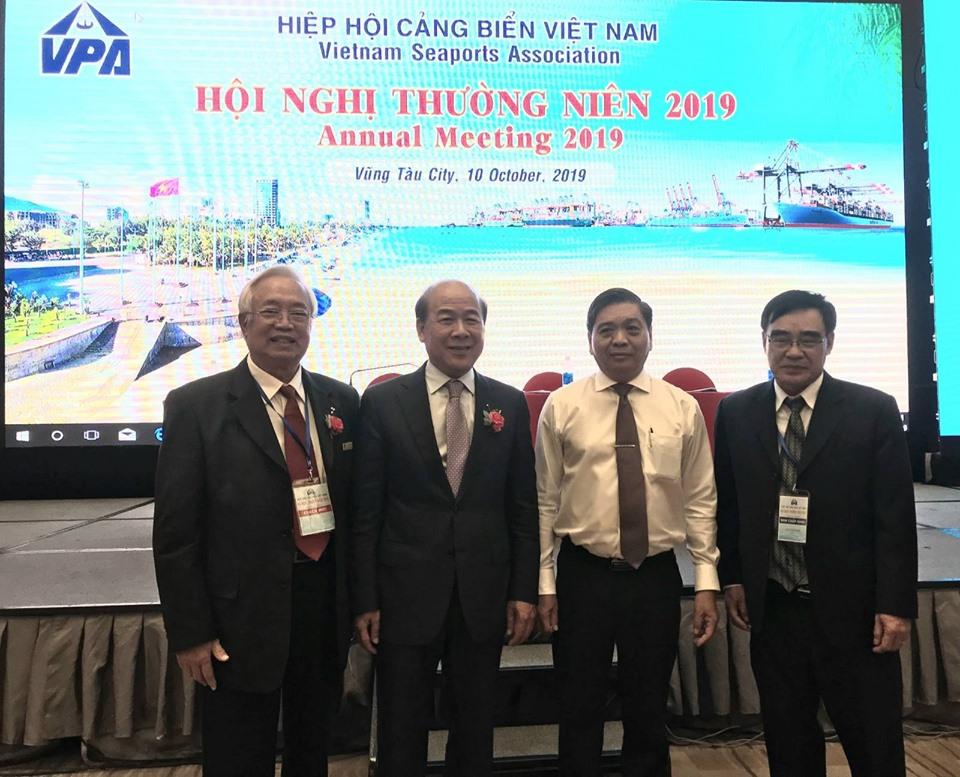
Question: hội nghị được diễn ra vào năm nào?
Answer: năm 2019